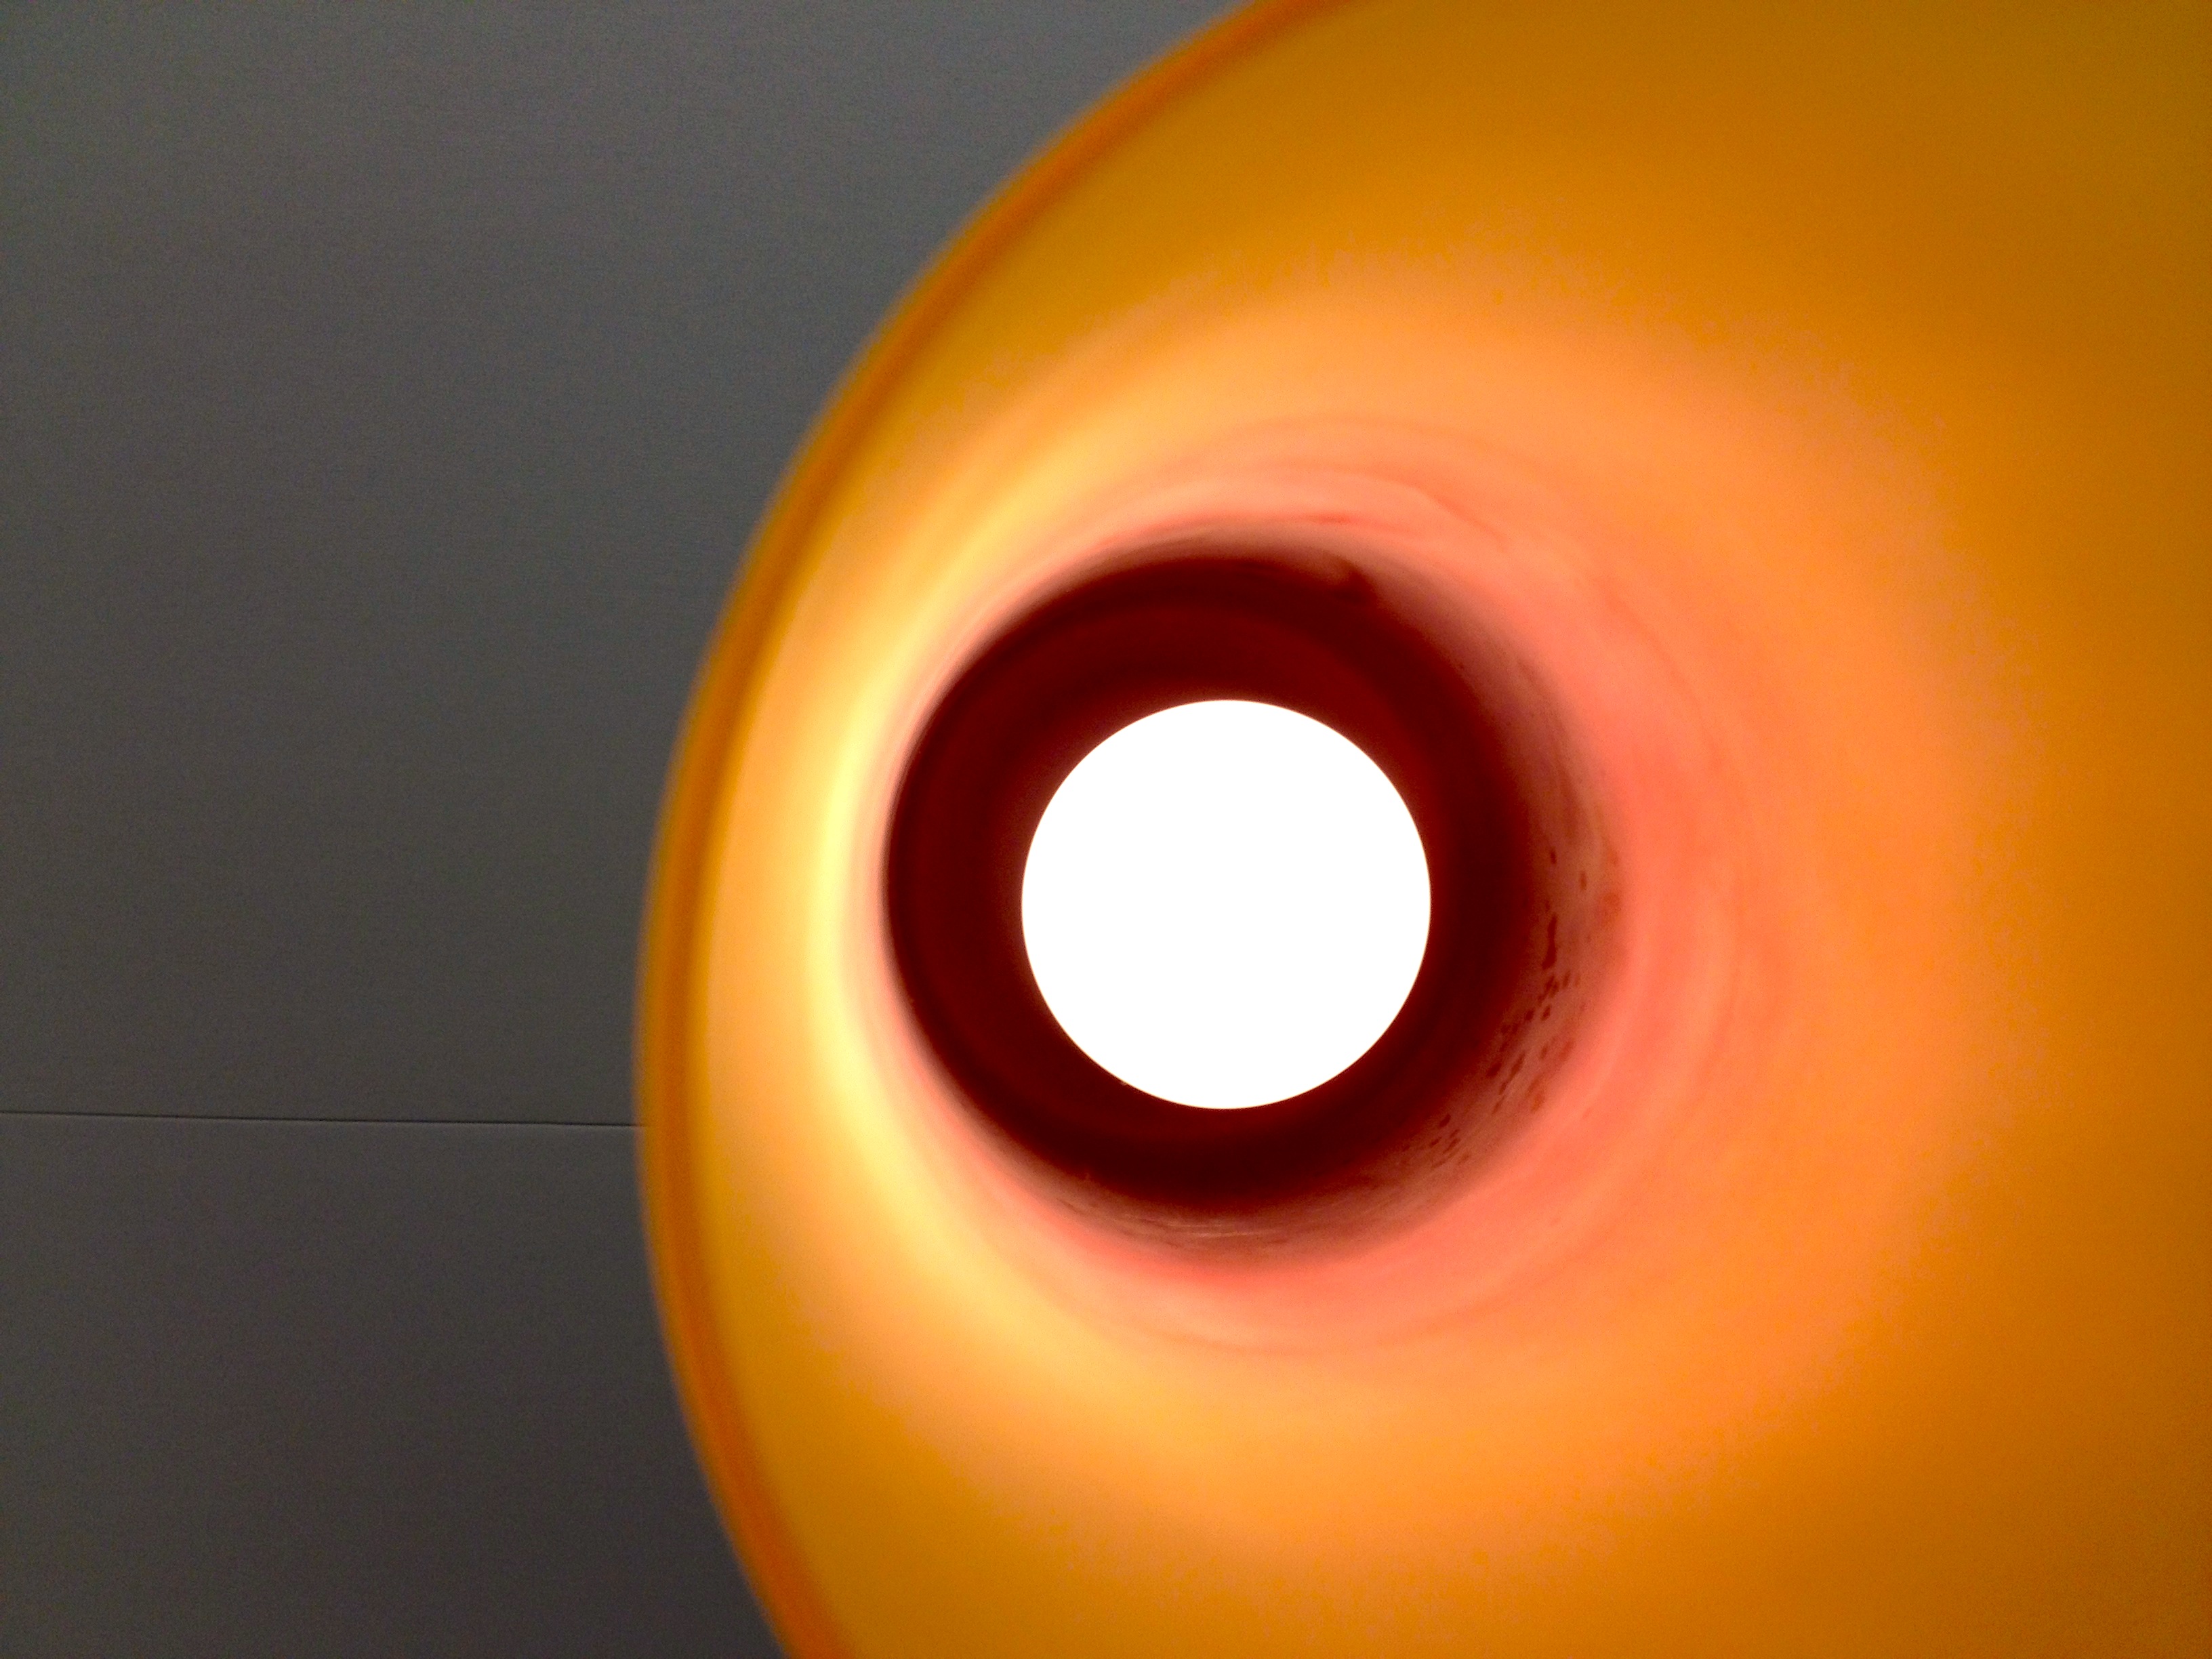
light, sun, wheel, number, orange, red, color, yellow, lighting, circle, close up, eye, ball, sphere, organ, shape, ds106photoblitz, macro photography